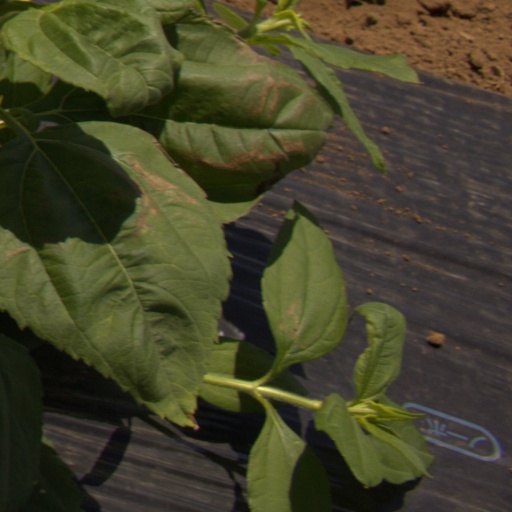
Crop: Jerusalem artichoke